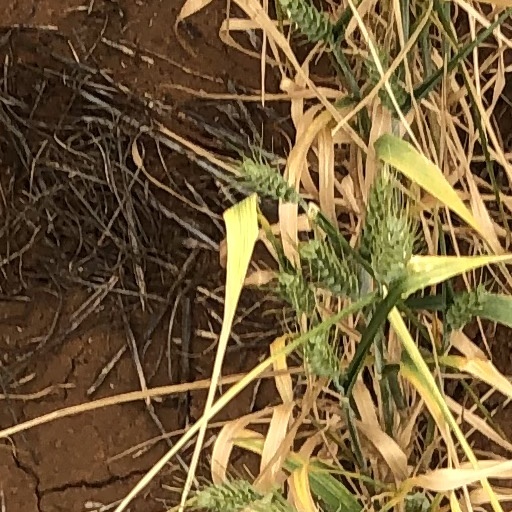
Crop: wheat